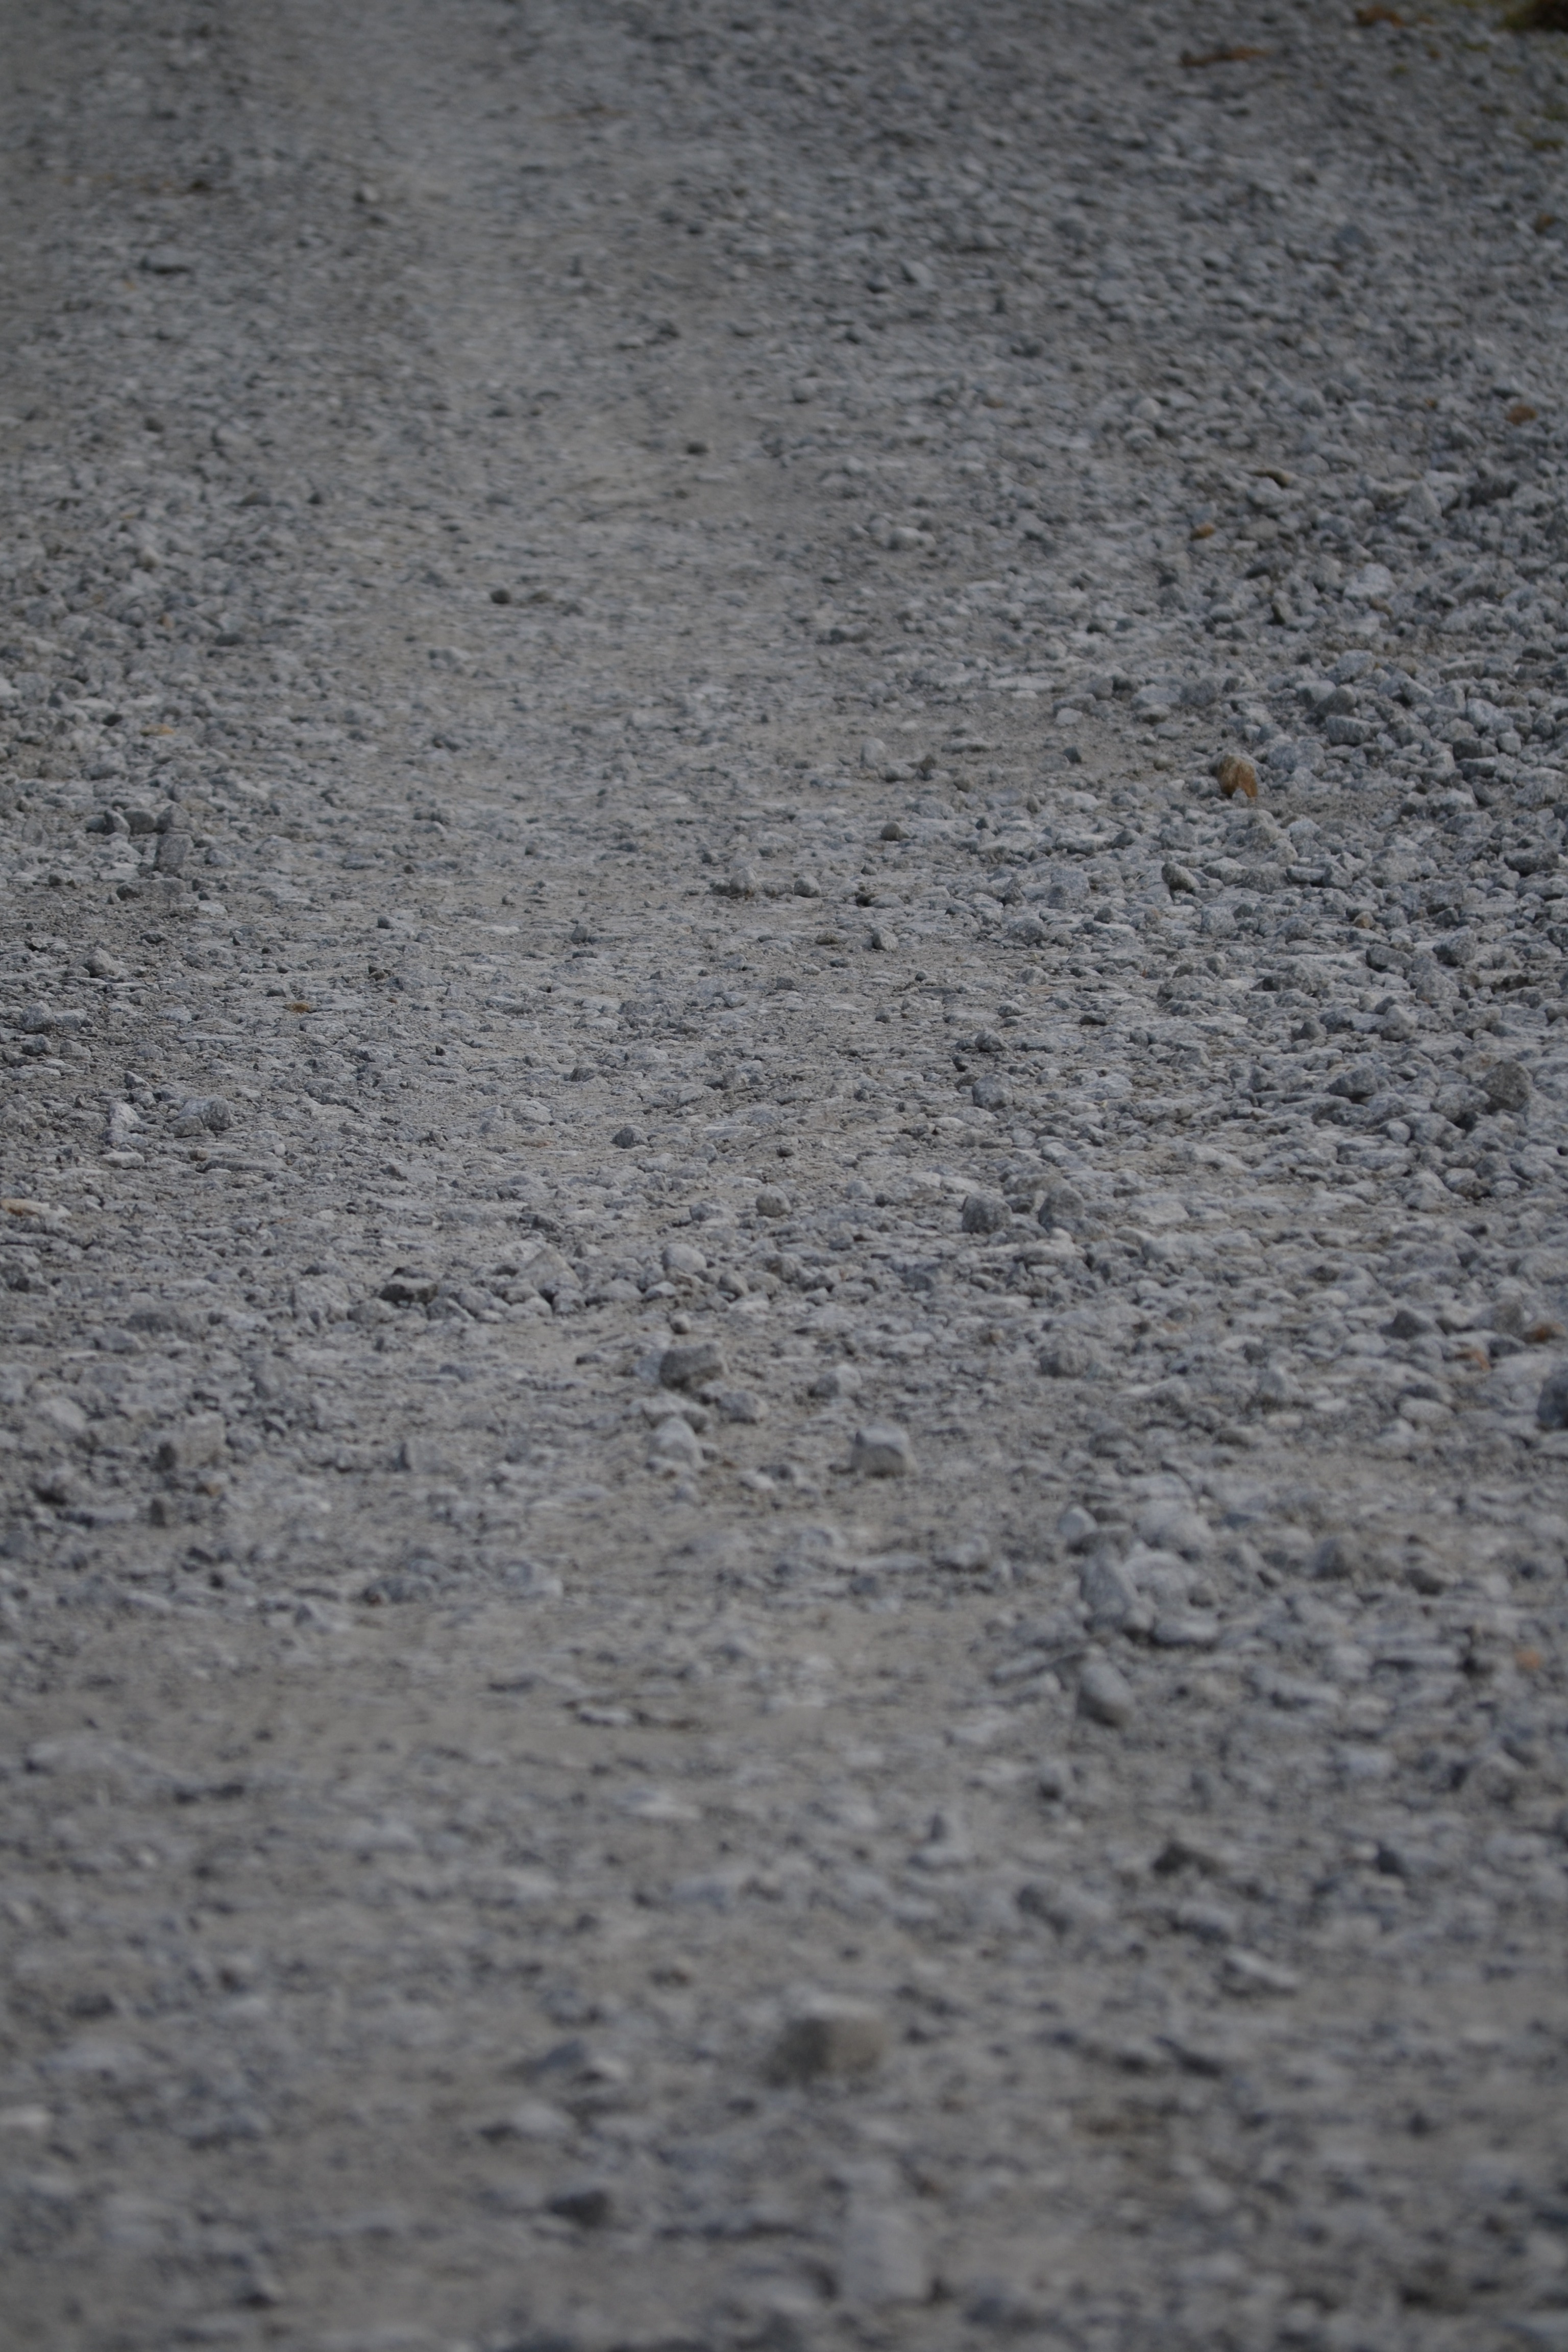
path, sand, wood, texture, floor, wall, asphalt, walk, line, soil, material, concrete, stones, flooring, road surface, of land